Cranio-lenticulo-sutural dysplasia

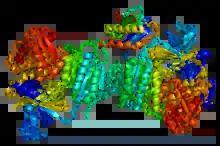
Protein SEC23A involved in CLSD

Cranio-lenticulo-sutural dysplasia (CLSD, or Boyadjiev–Jabs syndrome) is a neonatal/infancy disease caused by a disorder in the 14th chromosome. It is an autosomal recessive disorder, meaning that both recessive genes must be inherited from each parent in order for the disease to manifest itself. The disease causes a significant dilation of the endoplasmic reticulum in fibroblasts of the host with CLSD. Due to the distension of the endoplasmic reticulum, export of proteins (such as collagen) from the cell is disrupted.